Restless Road

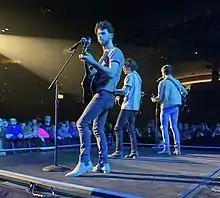
Restless Road performing in 2020

After the dissolution of a record deal, Beeken and Nichols began working as bartenders in Nashville. While Pack was working construction and releasing music in West Virginia, Kane Brown contacted him after seeing his cover of "Good as You", a song by Brown. Brown, an RCA Nashville/Zone 4 artist, was beginning to develop new acts under his own label imprint, and he offered Restless Road a record deal. This led to Pack rejoining the band, and in November 2019, they went into the studio with Dann Huff to begin recording a debut project.